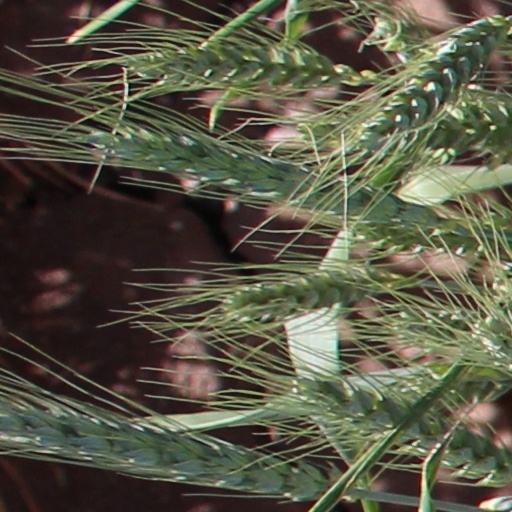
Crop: wheat